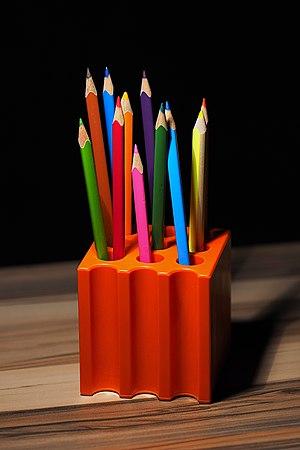
Un crayon de couleur est un crayon utilisé pour le dessin en couleurs, à la différence du crayon graphite, qui ne permet que des dessins en noir et blanc avec un jeu de valeur.